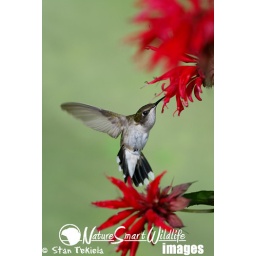
Ruby-throated Hummingbird Archilochus colubris, female feeding at red flower, taken in Eden Prairie, Minnesota